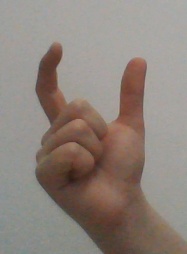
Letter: nun